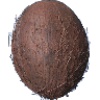
Label: cocos